Excretory system of gastropods

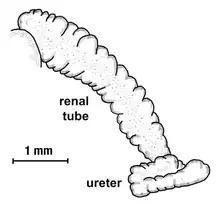
Drawing of excretory system of "Lymnaea meridensis"; renal tube and ureter in renal region extending between pericardium and mantle collar

The most primitive gastropods retain two nephridia, but in the great majority of species, the right nephridium has been lost, leaving a single excretory organ, located in the anterior part of the visceral mass. The nephridium projects into the main venous sinus in the animal's foot. The circulatory fluid of gastropods, known as haemolymph directly bathes the tissues, where it supplies them with oxygen and absorbs carbon dioxide and nitrogenous waste, a necessary waste product of metabolism. From the arterial sinuses bathing the tissues, it drains into the venous sinus, and thus flows past the nephridium.